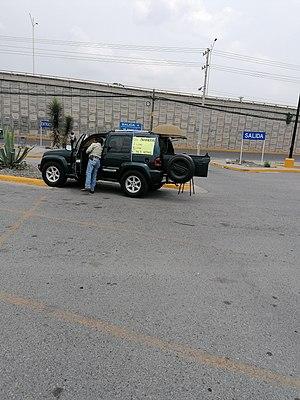
Vendeur ambulant non-officiel de gel hydroalcoolique, sur le parking d'un supermarché de San Luis Potosí (San Luis Potosí, Mexique), le 1er avril 2020 durant la pandémie de covid-19. Español: Vendedor ambulante no oficial de gel hidroalcohólico, en el aparcamiento de un supermercado de San Luis Potosí (San Luis Potosí, México), el 1 de abril de 2020 durante la pandemia de covid-19.
La pandémie de Covid-19 est une crise sanitaire majeure provoquée par une maladie infectieuse émergente apparue fin 2019 en Chine continentale, la maladie à coronavirus 2019, dont l'agent pathogène est le SARS-CoV-2. Ce virus est à l'origine d'une pandémie, déclarée le 11 mars 2020 par l'Organisation mondiale de la santé. Au Mexique, elle est importée par un Mexicain en provenance d'Italie le 27 février 2020.
La pandémie de Covid-19 en 2020 a d'importantes conséquences sanitaires, mais aussi économiques, financières, sociales, culturelles, environnementales et politiques.